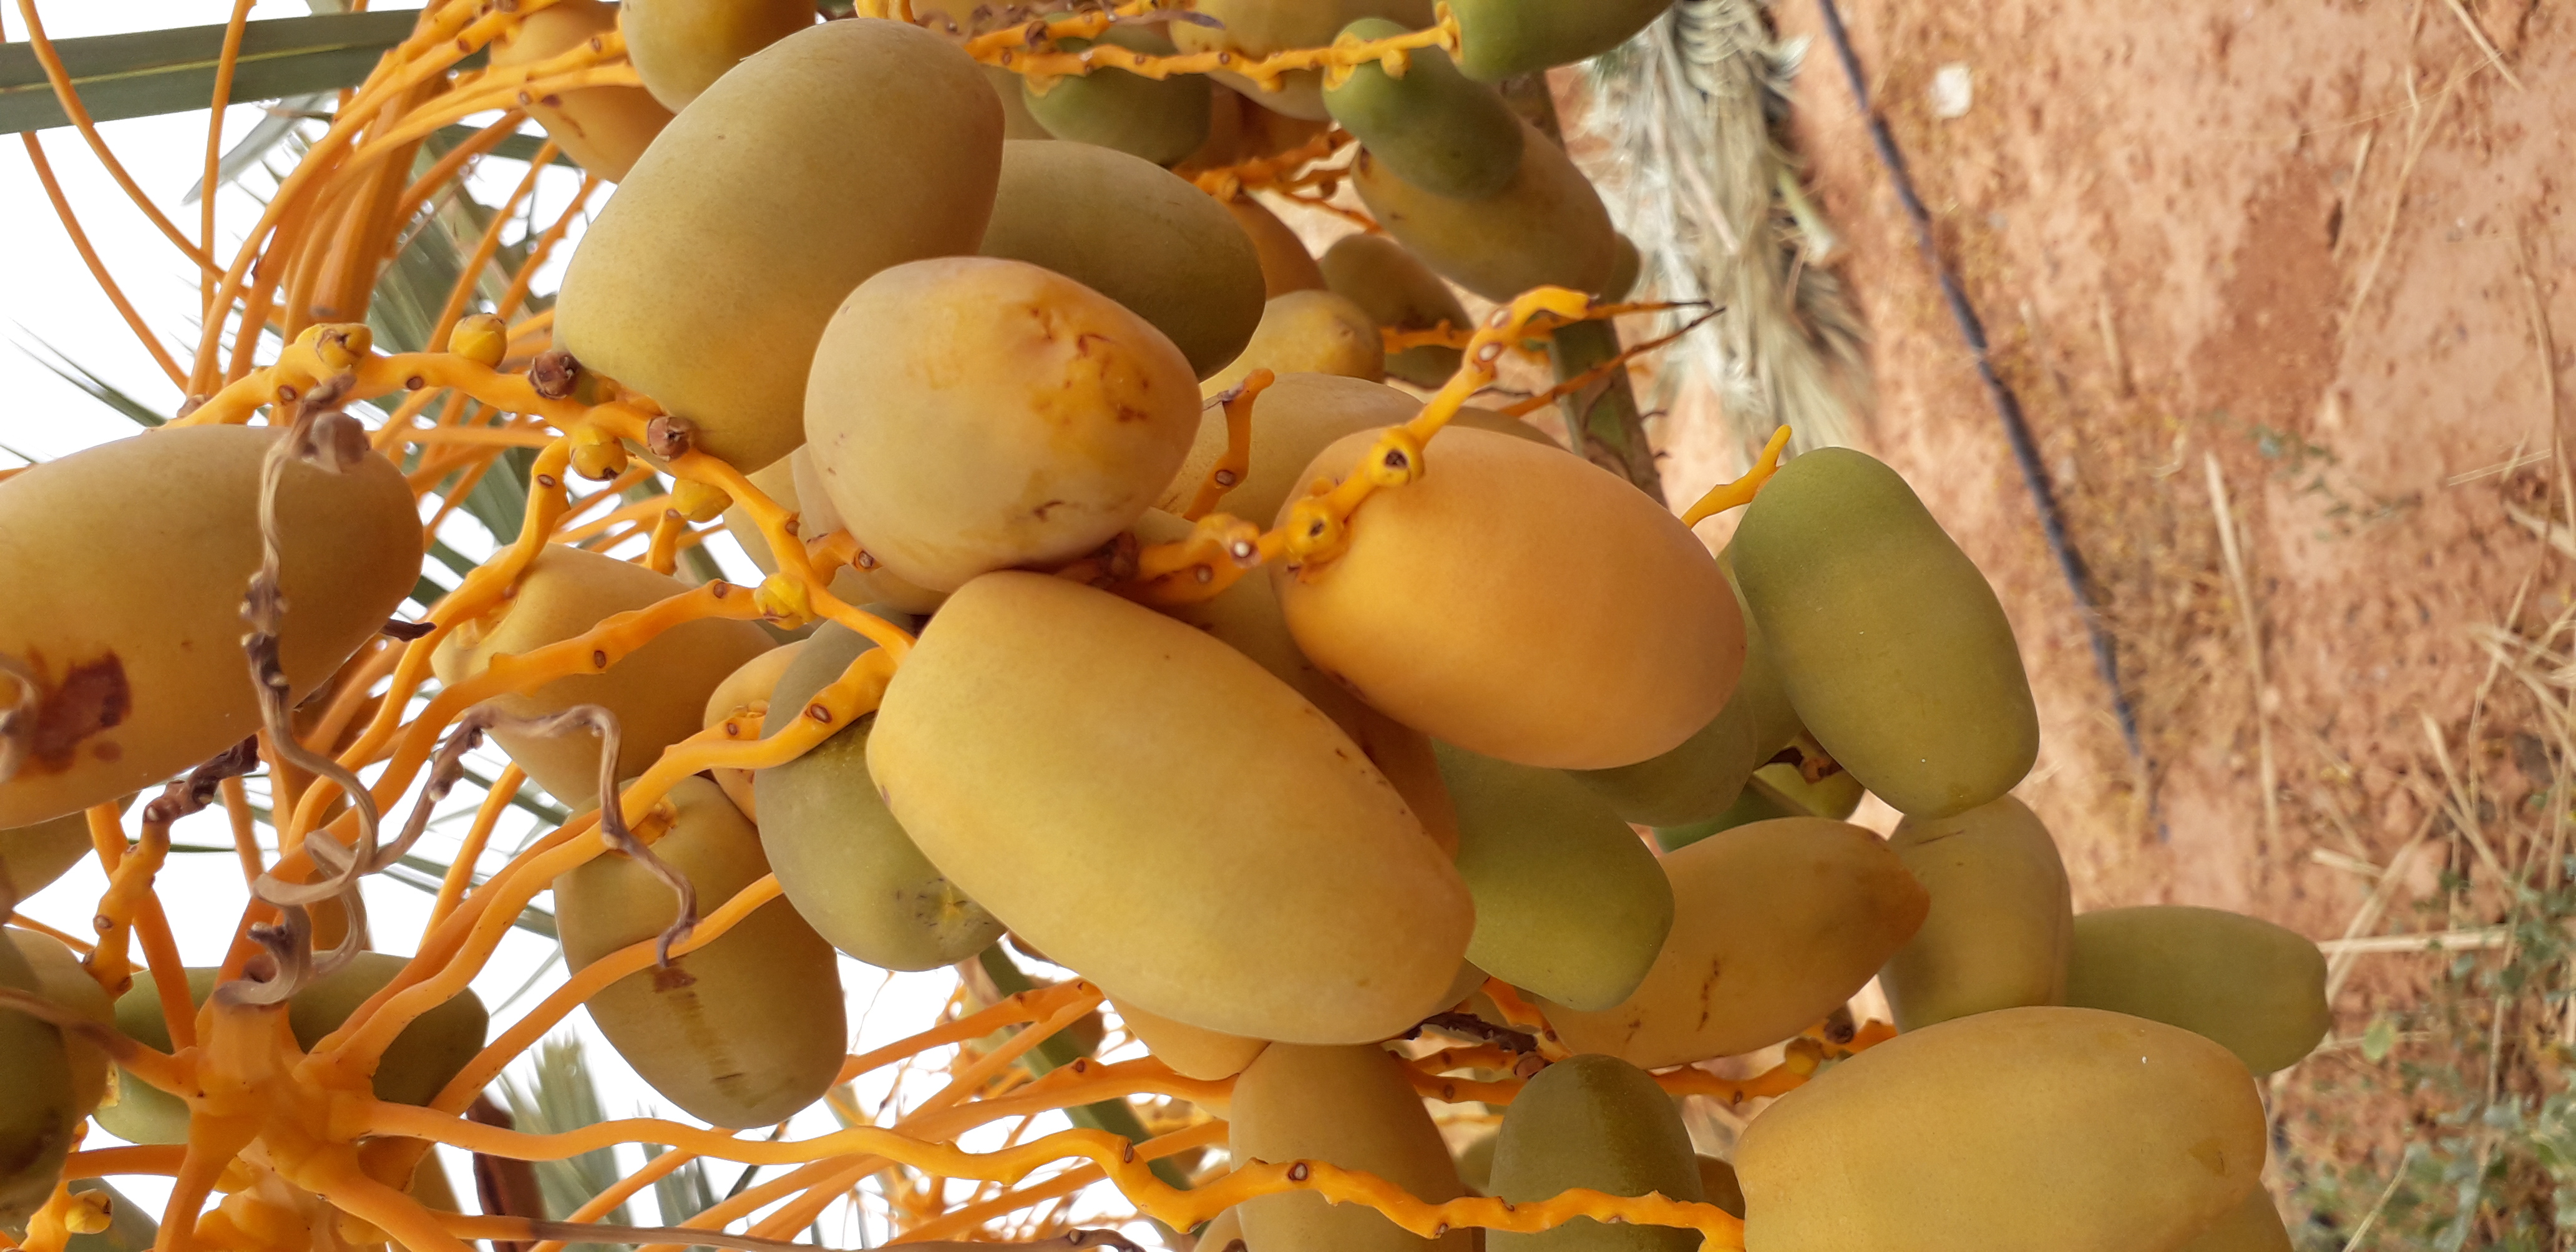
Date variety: Boumajhoul